Joshua Brickman

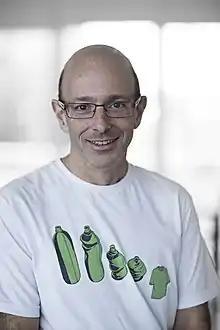
Joshua Brickman

Joshua Mark Brickman is an American/British biologist. He is a professor of stem cell and developmental biology at the University of Copenhagen.